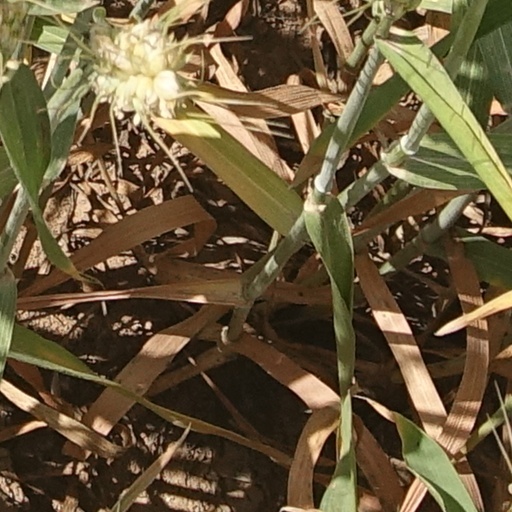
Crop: wheat